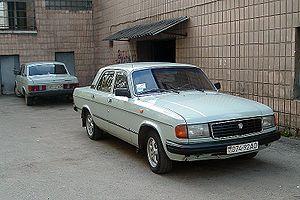
La GAZ Volga était une grande berline fabriquée par le constructeur russe GAZ. Le premier modèle est sorti en 1955, en remplacement de la vieillissante GAZ Pobieda.